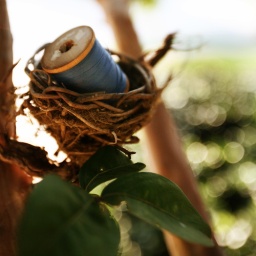
the blue in the bird